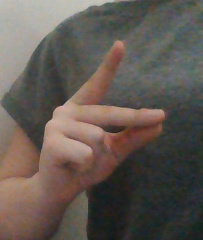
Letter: ta